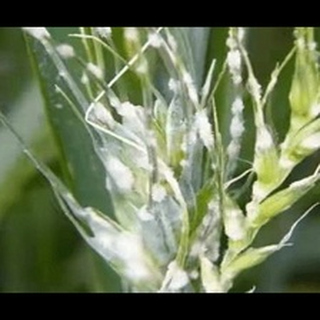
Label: wheat_mildew